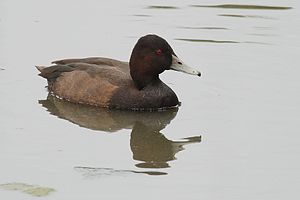
Netta
Rødøjet and (Netta erythrophthalma)
Rødøjet and (Netta erythrophthalma)
Netta er en slægt af fugle i familien af egentlige andefugle med tre arter, der er udbredt i Sydamerika, Afrika og Eurasien.